Dialogue sonnet

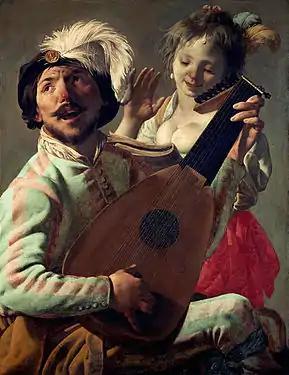
Hendrik ter Brugghen's "The Duet" (1628)

Like most of the other formal sonnet variations, dialogue sonnets first emerged in Italy. Usually they are comparatively rare, but the approach was taken up as the sonnet form spread to other literatures outside Italy and was practised then by some of the most skilful writers of their time. As the name suggests, the poem consists of a conversation between two or more participants, sometimes speaking no more than a half line each in turn, but at others answering stanza by stanza. The approach could be used for comic as well as dramatic purposes, and sometimes different registers of language distinguish the speakers.